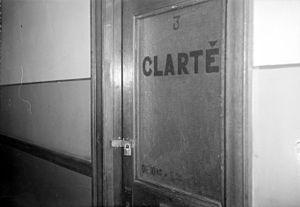
Un cadenas apposé sur la porte du siège du «Clarté», un journal dont l'orientation idéologique prônait le communisme. Les locaux de cet hebdomadaire étaient situés au 254, rue Sainte-Catherine Est à Montréal (Québec, Canada). Il a été fermé à cause de la Loi du Cadenas promulguée par le Premier ministre Maurice Duplessis dans le but d'enrayer la progression du communisme."
Cet article traite des événements qui se sont produits durant l'année 1937 au Québec.
La Loi protégeant la province contre la propagande communiste, mieux connue sous le nom de loi du cadenas, est une loi spéciale québécoise créée par le gouvernement de Maurice Duplessis en 1937. Elle vise à mettre un terme aux activités communistes dans la province.